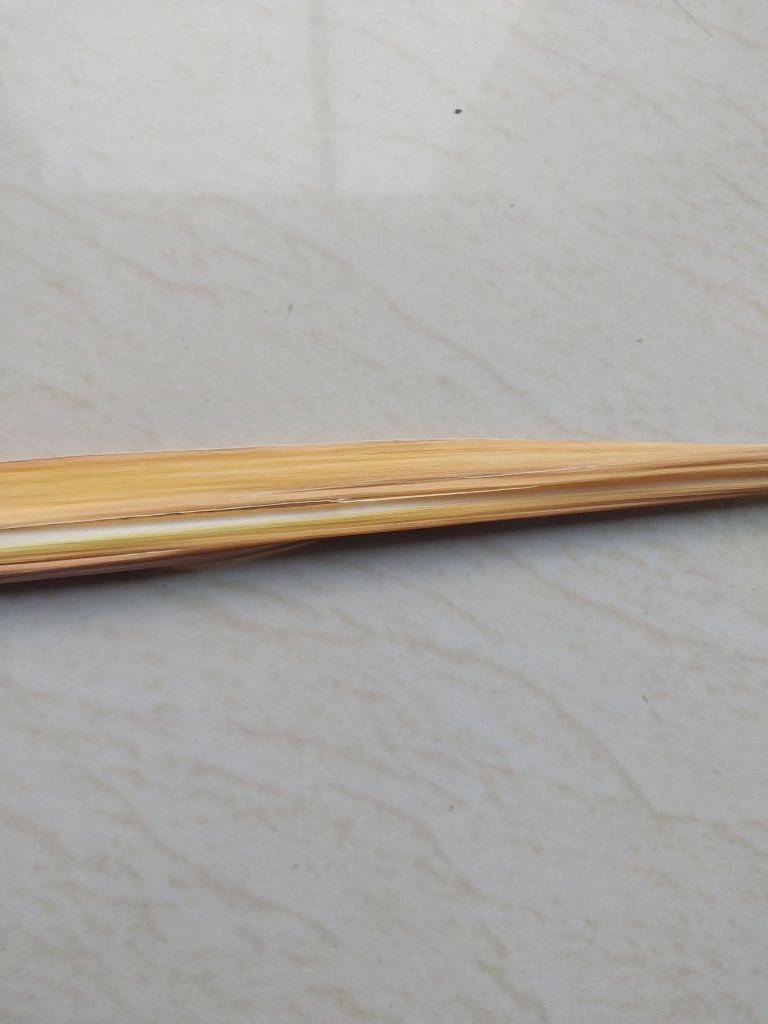
Label: Yellow Leaf